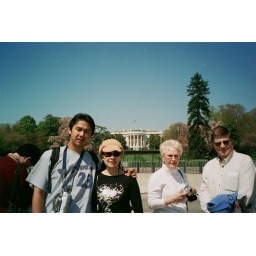
im with a white lady in front of the white house alongside a white couple